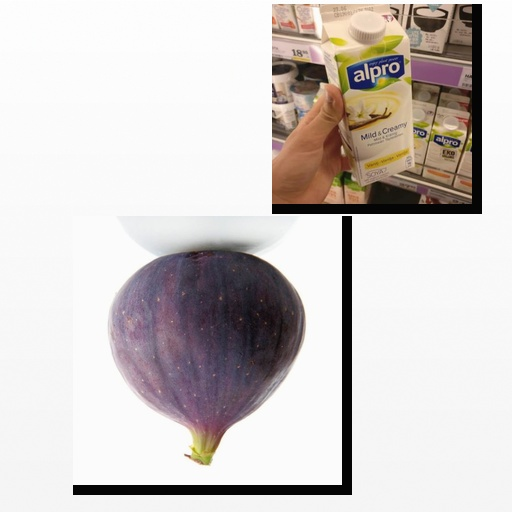
Food items: fig, vanilla_soyghurt